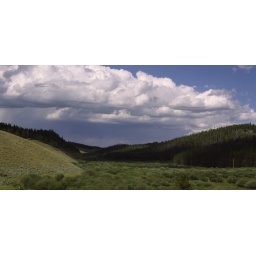
Travels in Wyoming. Cropped a little to remove unsightly stuff. I just loved the clouds and green valley.